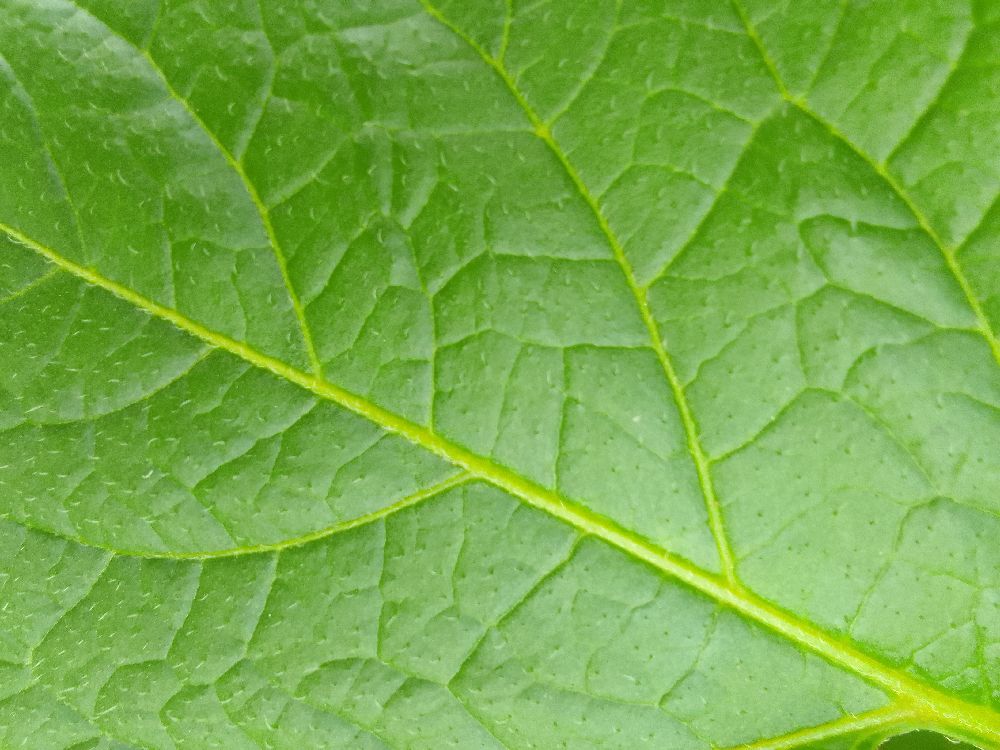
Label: Healthy